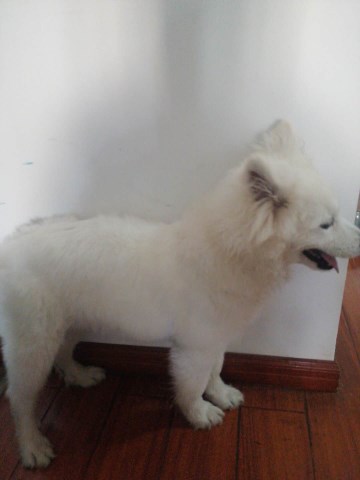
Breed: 2192-n000088-Samoyed